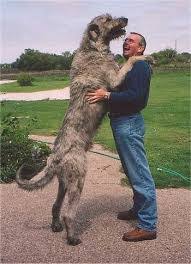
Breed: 224-n000039-Irish_wolfhound